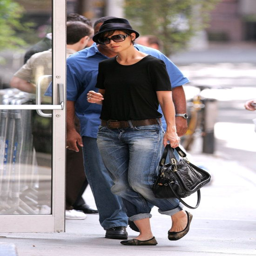
from her fancy fedora to her cuffed boyfriend jeans to her fearless mix of black and brown , there are so many reasons why we love this late - summer look .